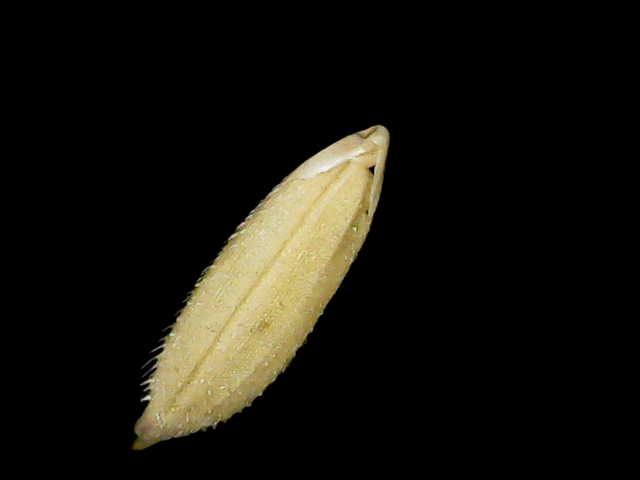
Rice variety: Binadhan23